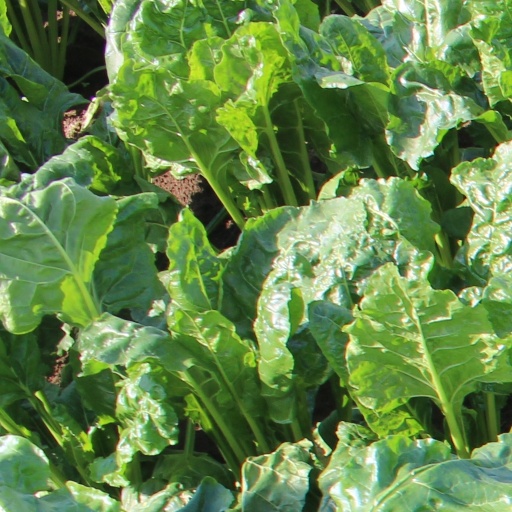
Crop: sugar beet